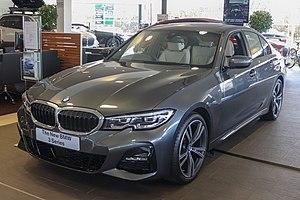
La BMW série 3 est une gamme de voitures berlines et coupés conçus par le constructeur allemand BMW. Cette série prend la succession en mai 1975 de la BMW 2002, reprenant la plupart de ses caractéristiques, tout en lui ajoutant de nombreuses évolutions, notamment au niveau des moteurs. La série 3 était autrefois le plus petit modèle fabriquée par BMW, avant que la place soit prise par la Série 1 en 2004. C'est également le modèle le plus vendu au monde en 2005 dans la catégorie des voitures de luxe de milieu de gamme, comptant ainsi pour près de 40 % des ventes du constructeur germanique.